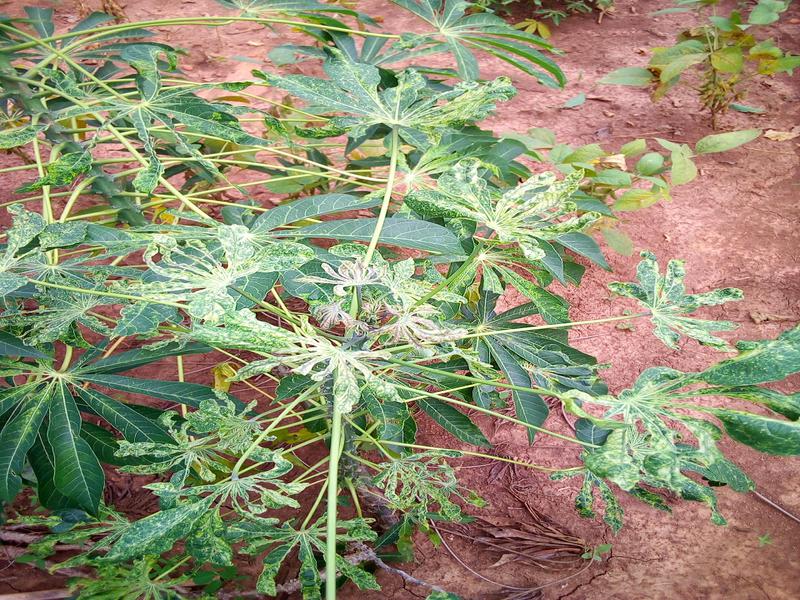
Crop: cassava
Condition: green_mottle